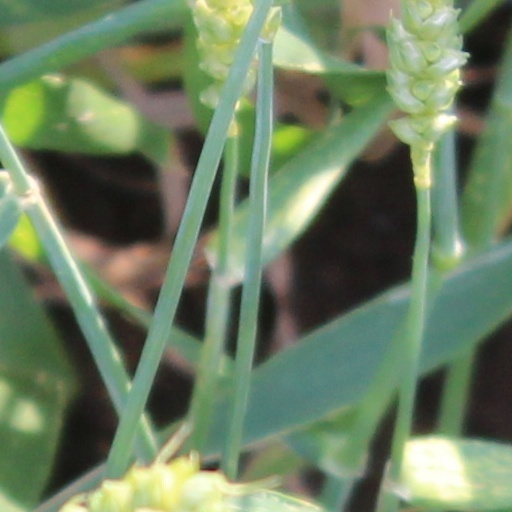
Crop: wheat